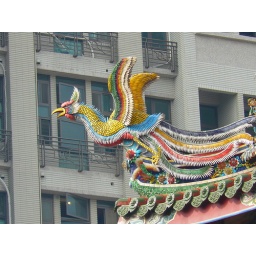
Phoenix off eave of roof against modern building behind, Lungshan Temple